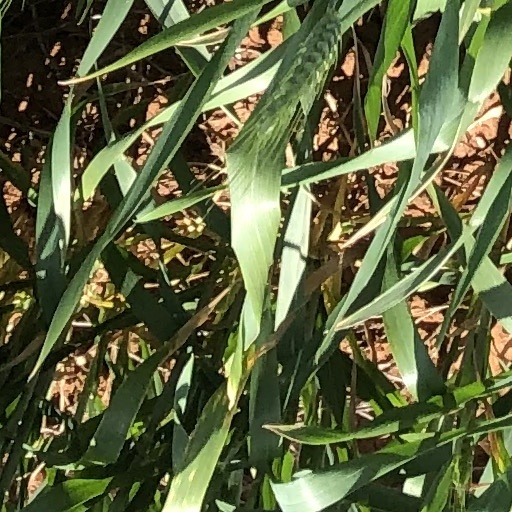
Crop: wheat